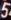
Number: 5